Andrea Mitchell Reports

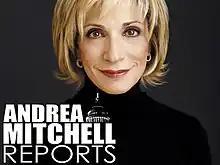

Andrea Mitchell Reports is a news show on MSNBC that was broadcast weekdays at 12pm ET/9am PT hosted by Andrea Mitchell. She originally was an anchor under the "MSNBC Live" umbrella before getting her own distinct show, although as of March 2021, the program is branded as part of its successor "MSNBC Reports" (with its overall branding being modeled after "Andrea Mitchell Reports"). She is NBC News’ Chief Foreign Affairs correspondent. While the show is based in Washington, D.C., it typically went on location to where Mitchell is reporting for NBC News.